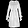
Label: Coat